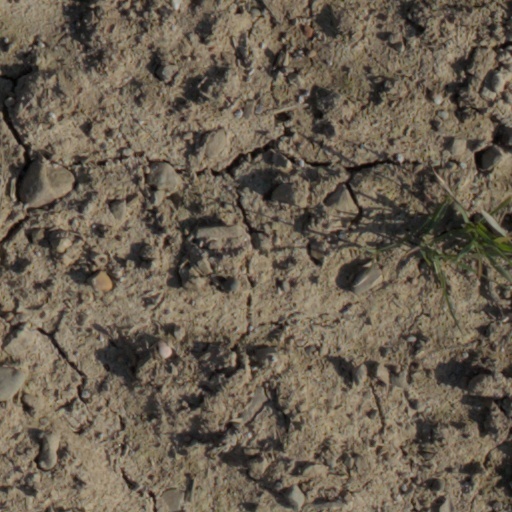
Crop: wheat